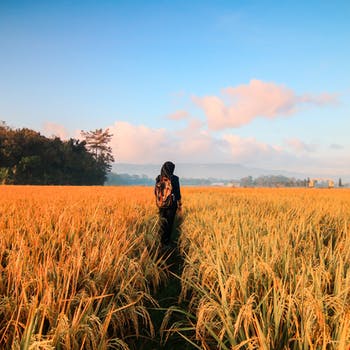
Label: No Watermark